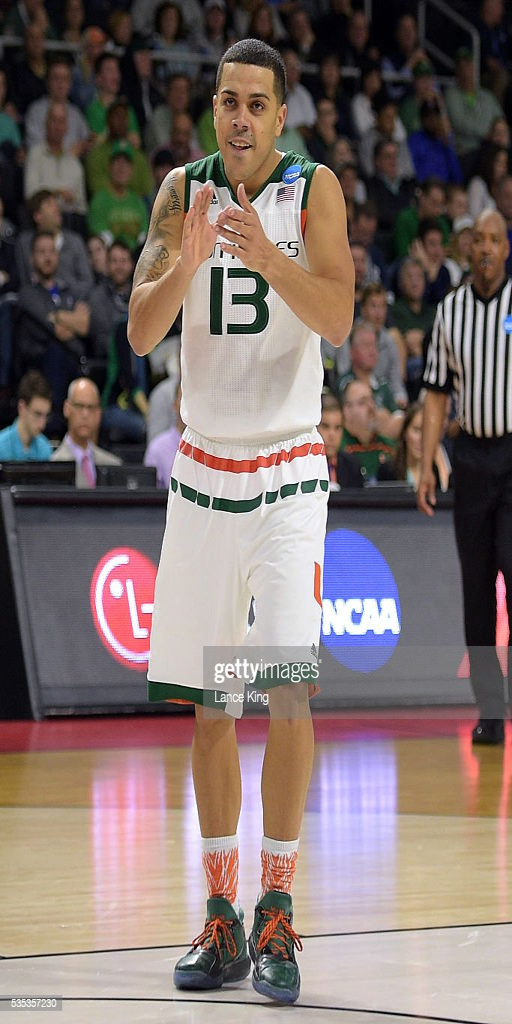
# reacts against basketball team during the first round .